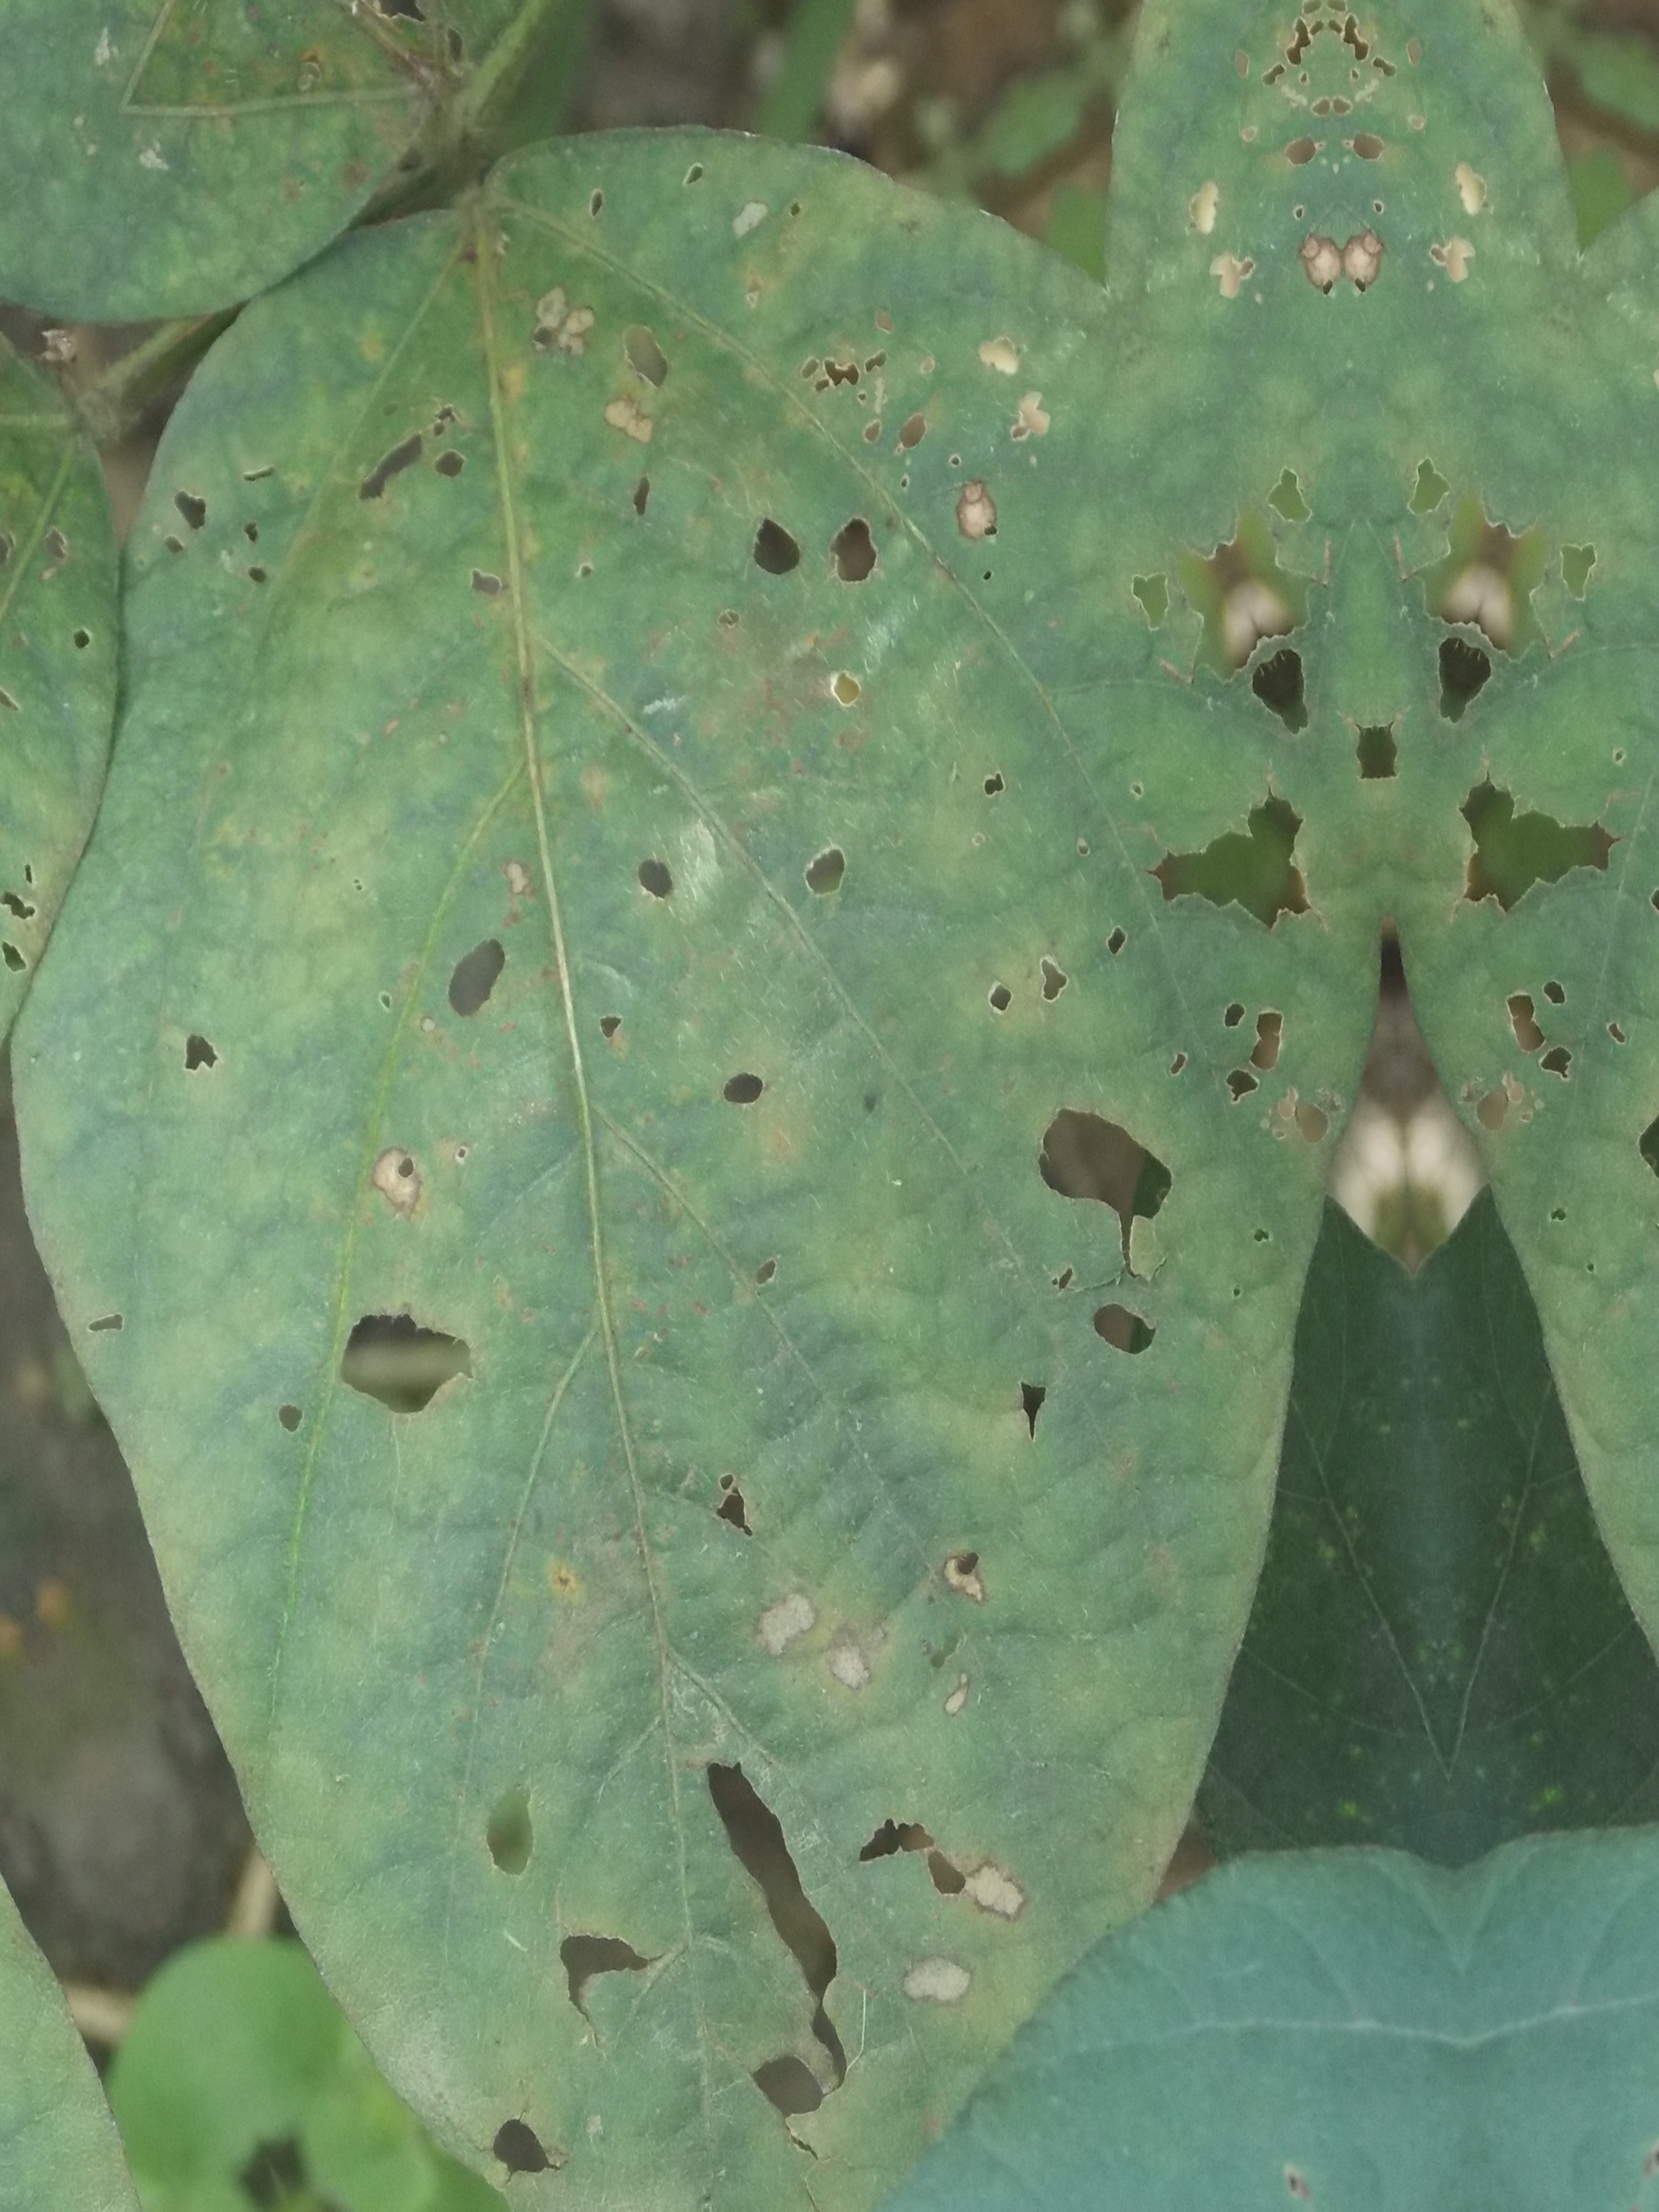
Label: Disease